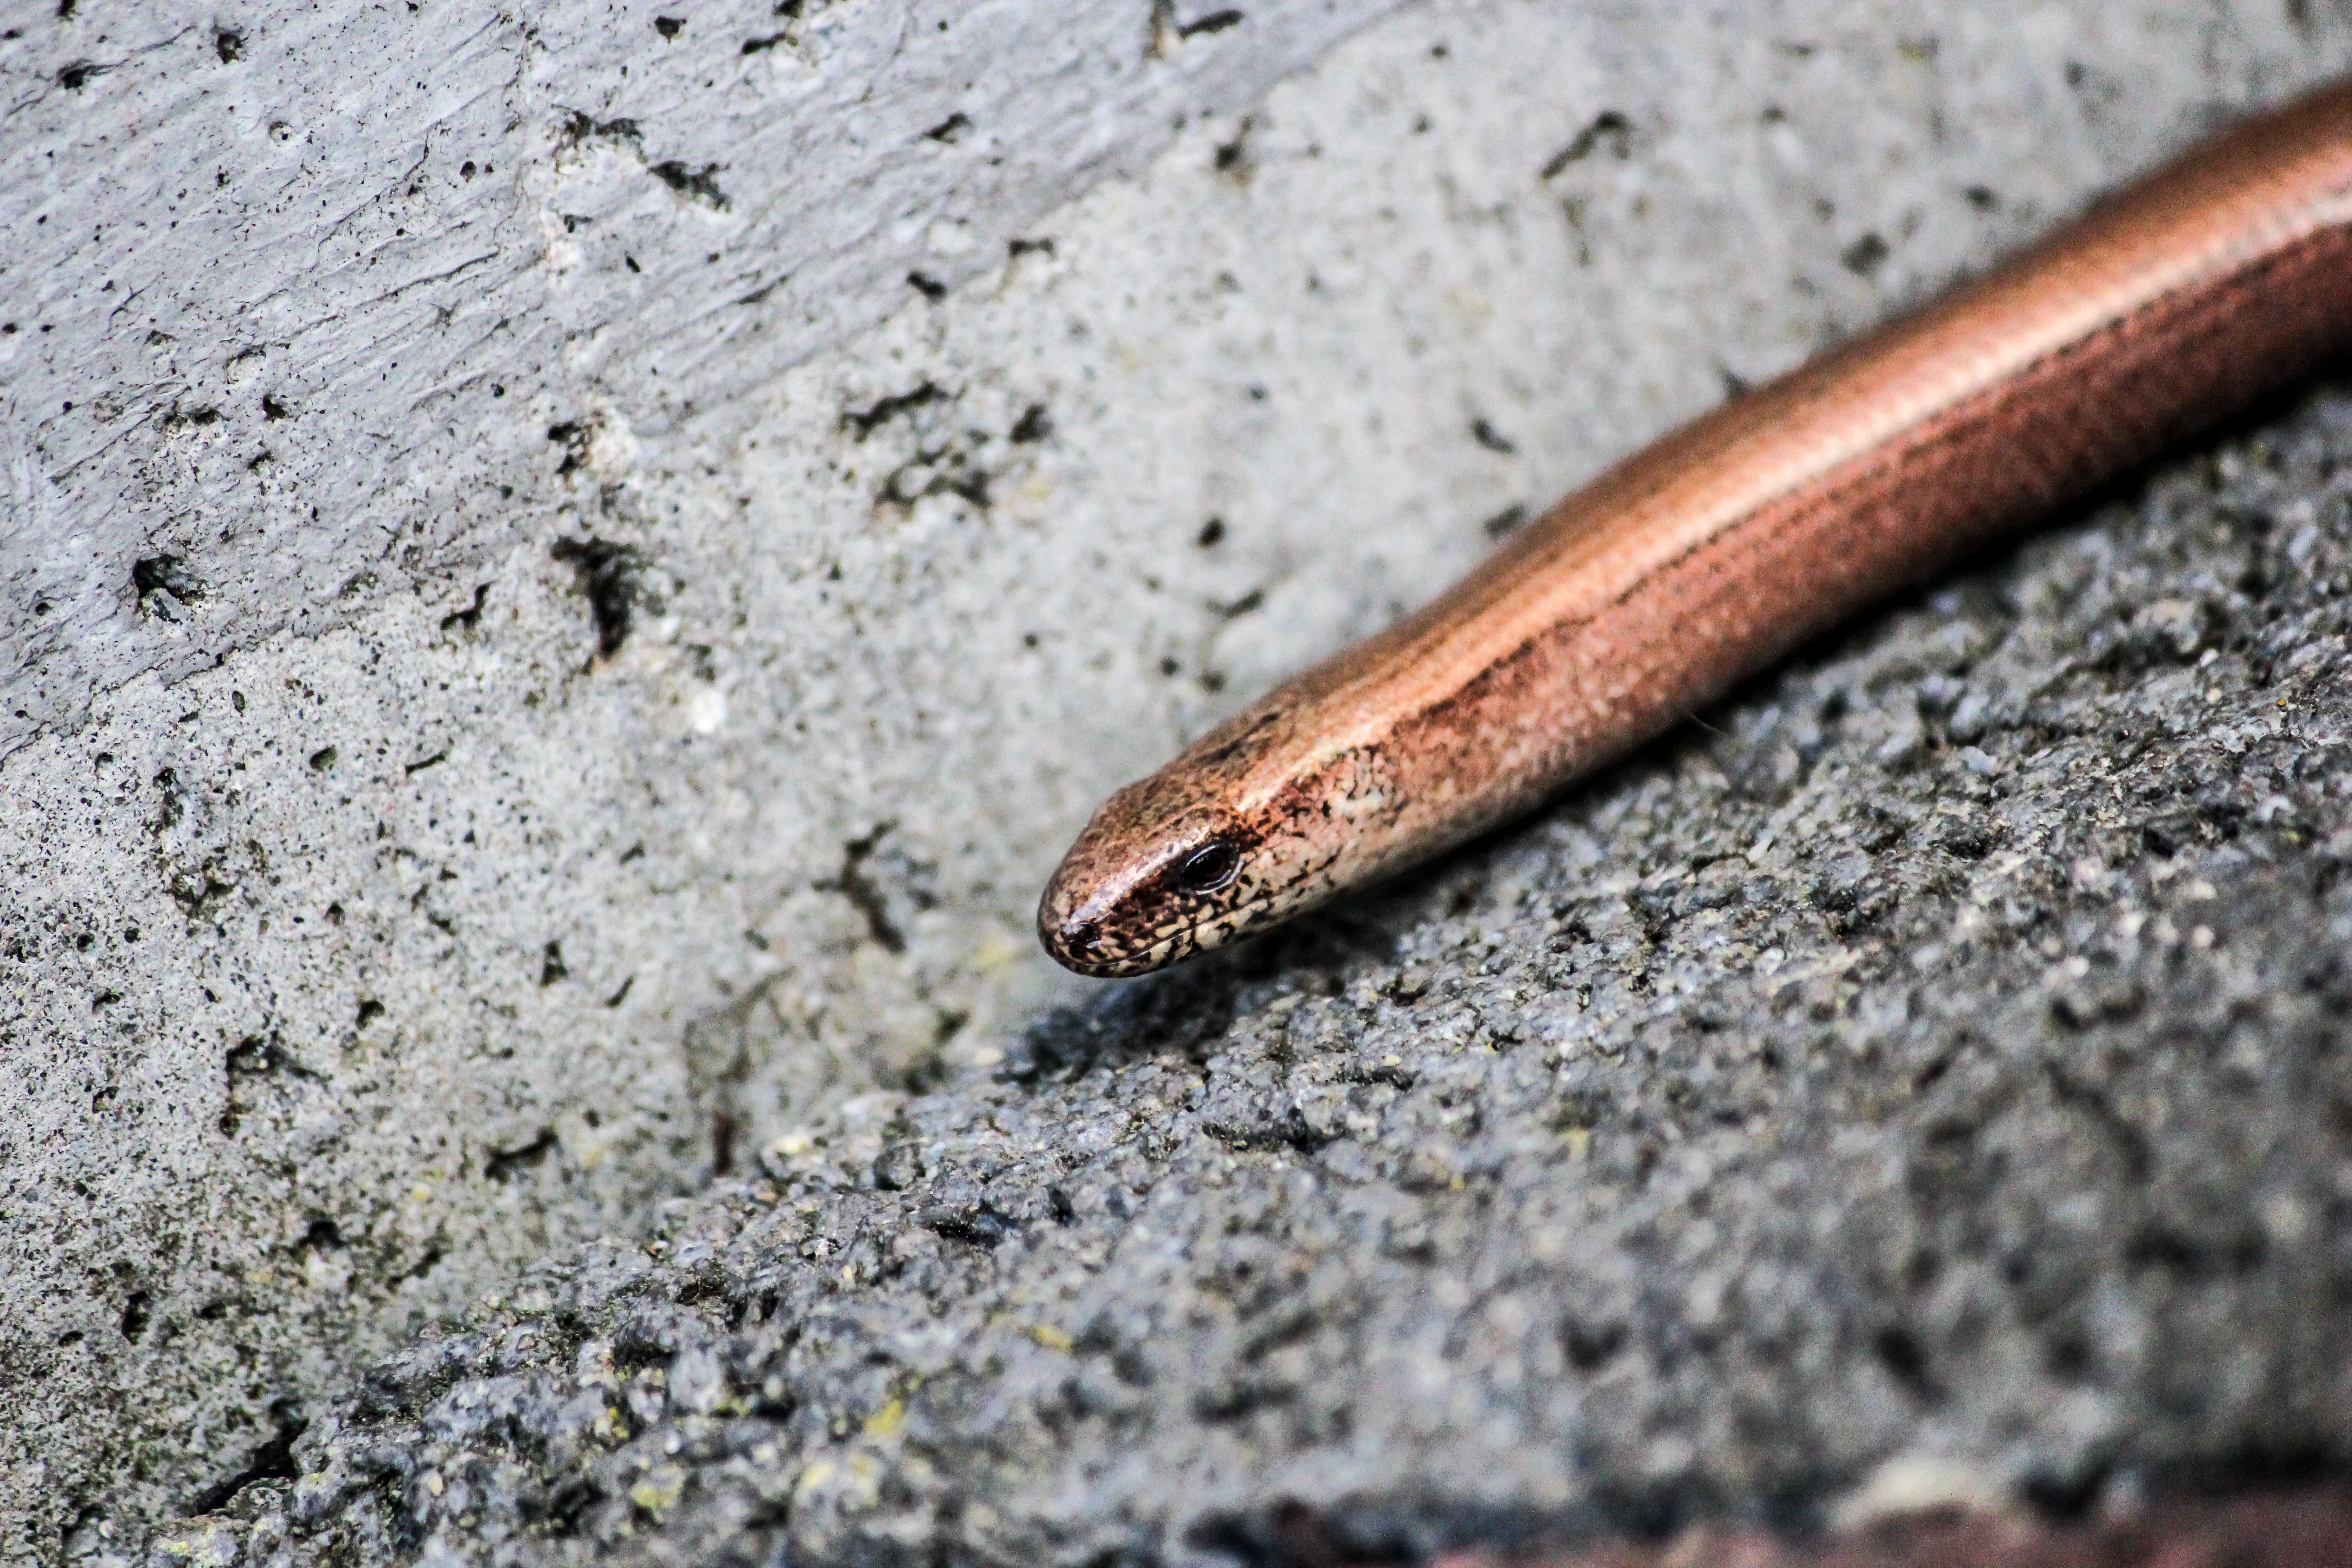
wall, asphalt, wildlife, soil, fauna, artwork, invertebrate, close up, long, snake, bronze, gloss, macro photography, black eyes